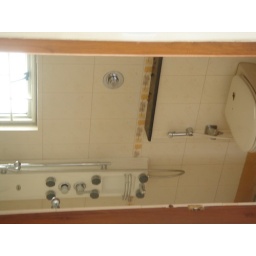
Baathroom in child's bedroom in first floor